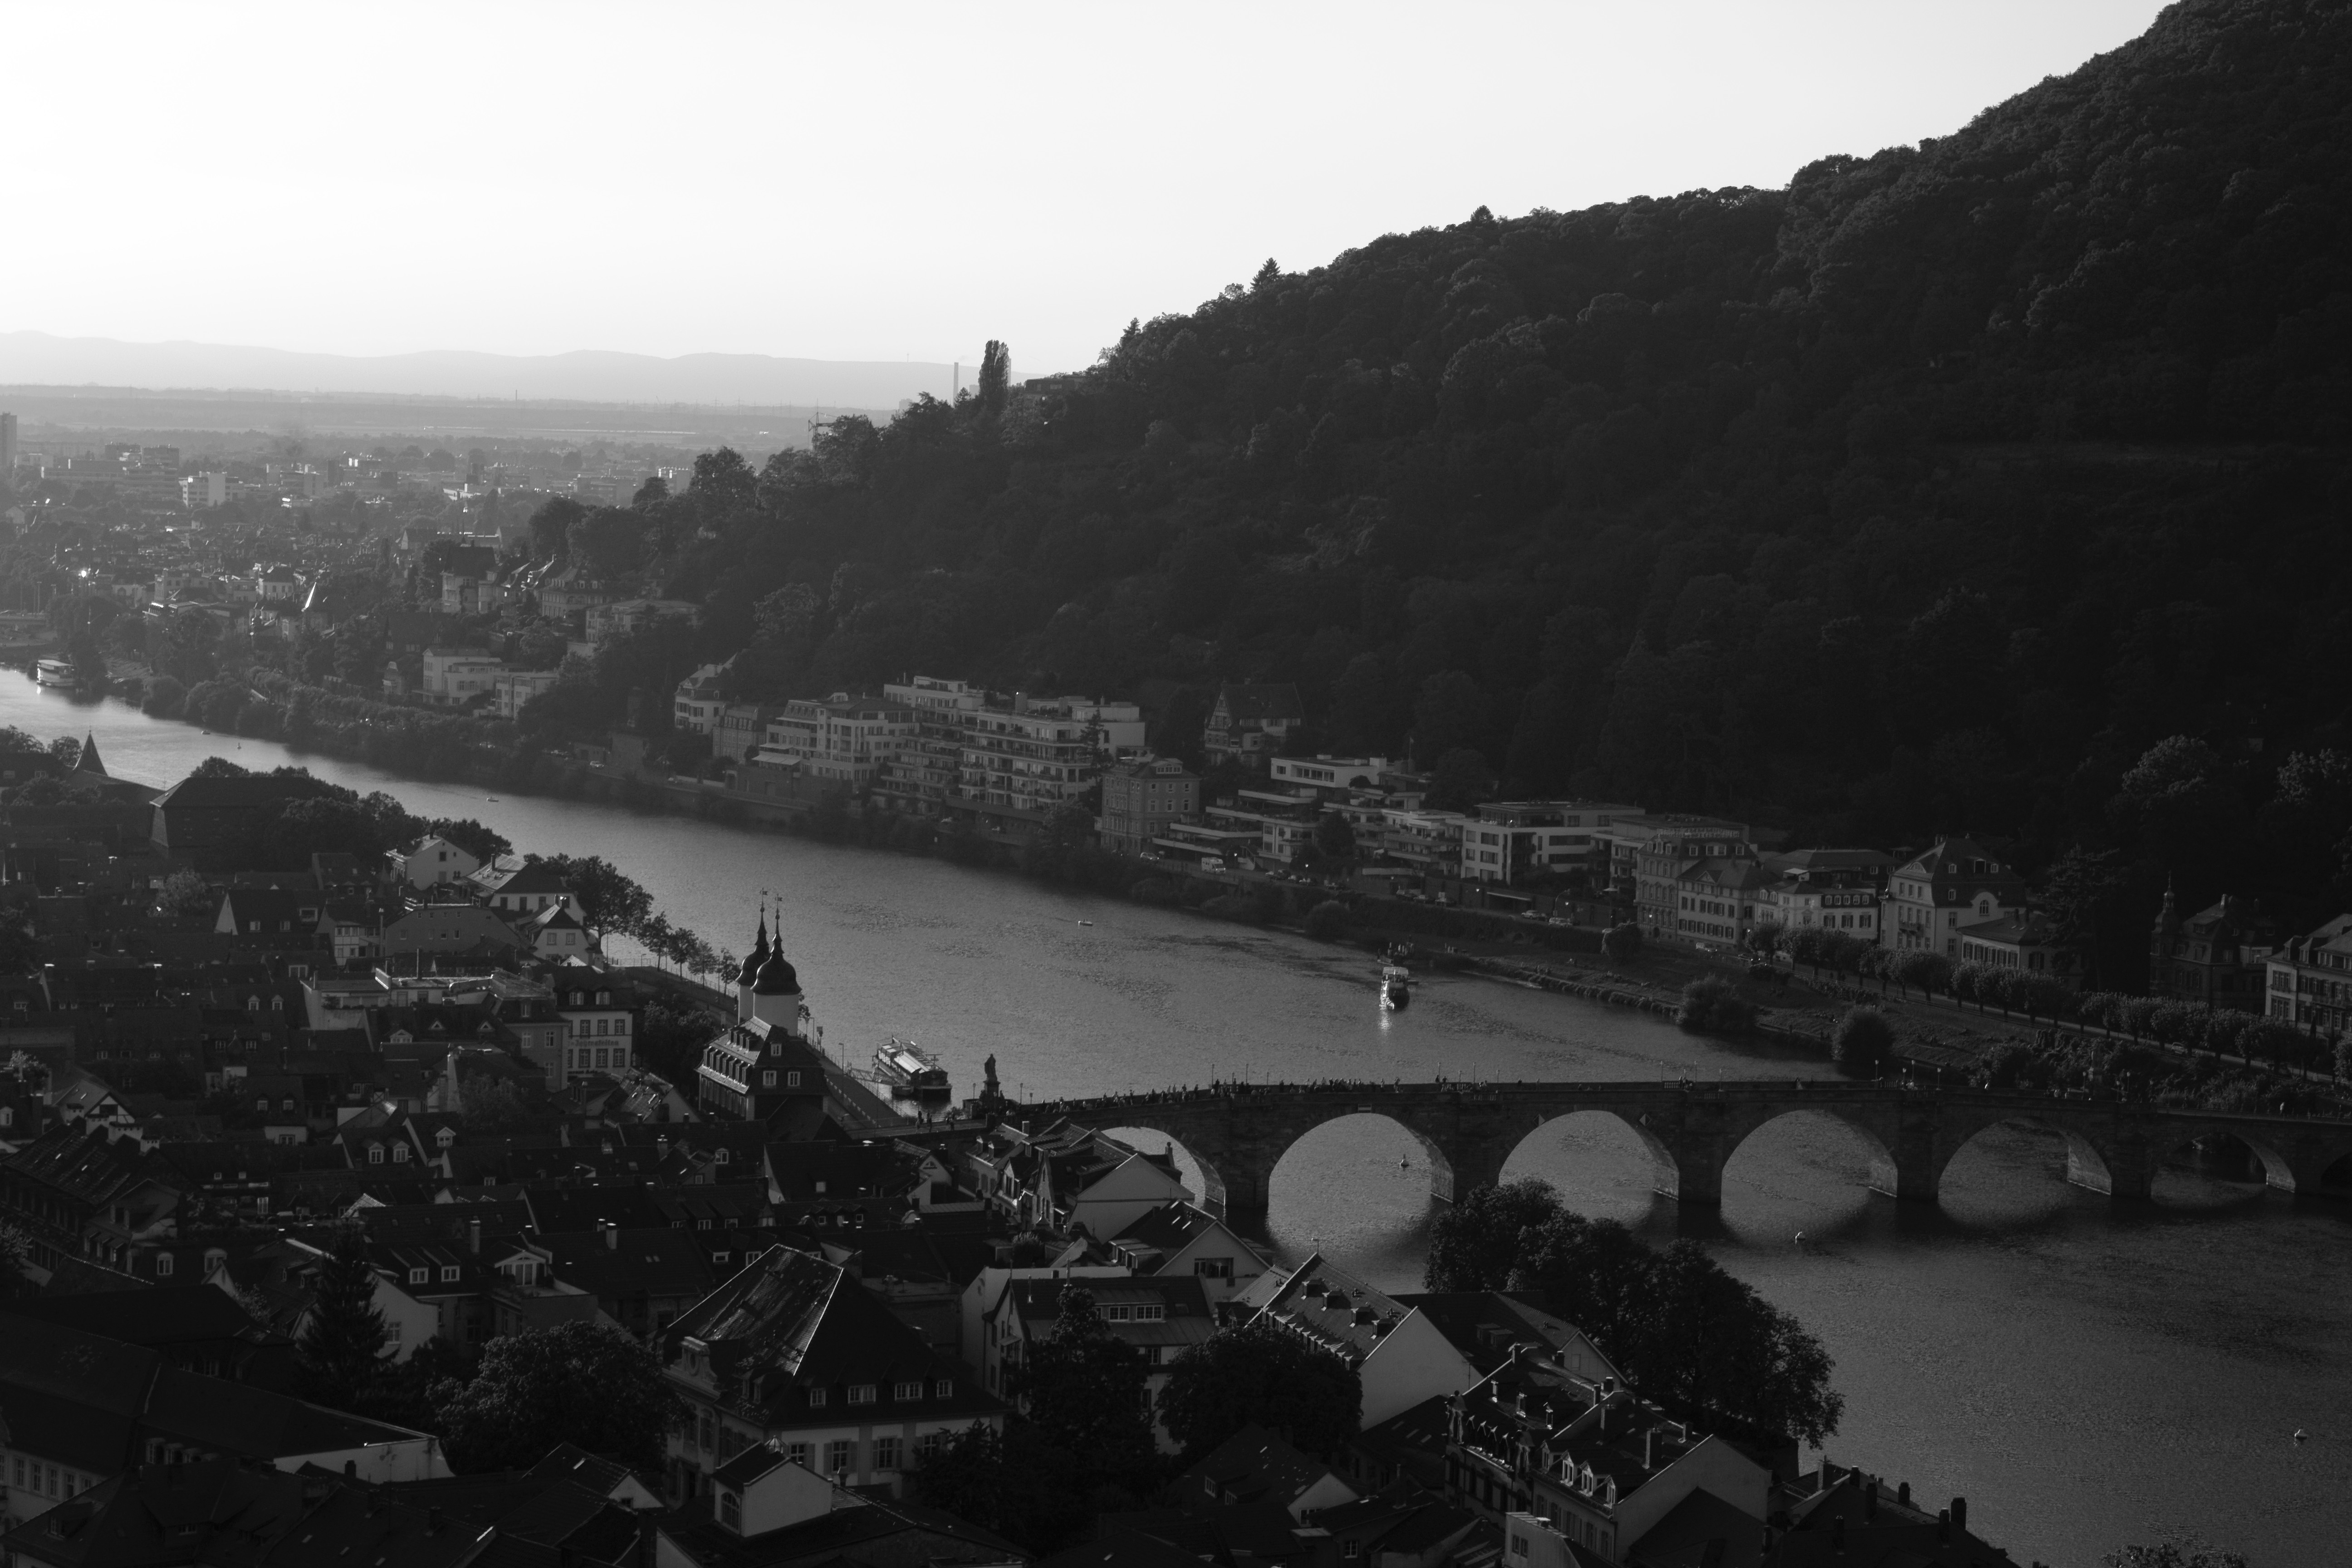
sea, coast, black and white, photography, river, dusk, bay, monochrome, aerial photography, monochrome photography, atmospheric phenomenon